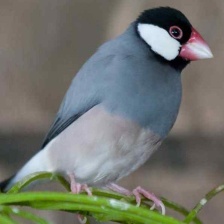
Species: JAVA SPARROW
Scientific name: LONCHURA ORYZIVORA